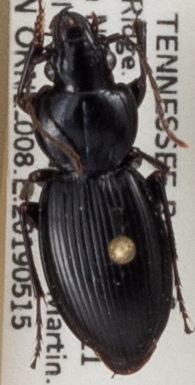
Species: Cyclotrachelus fucatus
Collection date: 2019-05-15
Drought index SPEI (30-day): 0.9
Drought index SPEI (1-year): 2.09
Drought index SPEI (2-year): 2.09